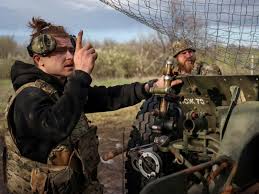
Label: Self Propelled Artillery